Kristen Bernikows Gade

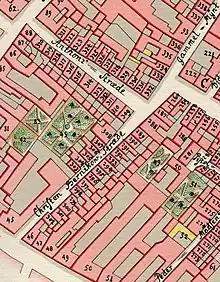
Kristen Bernikows Stræde seen in a detail of Christian Gedde's map of St. Ann's West Quarter, 1757

Barnikow's former property remained the by far largest property in the narrow street. It was listed in the new cadastre of 1756 as No. 45 in Købmager Quarter, owned by restaurateur Johan Georg Egner. The smaller corner property on the other side of the street was listed as No. 46 in Købmasger Quarter, owned by book binder Johan Fredeirk. The rest of the street was lined with mostly very small properties. The properties on the east side of the street were listed from north to south as No. 287–302. The properties on west side of the street (adjacent to Barnekow's former property) were listed from south to north as No. 303309.